Bhadra Fort

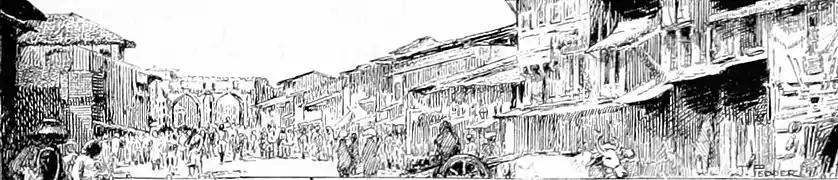

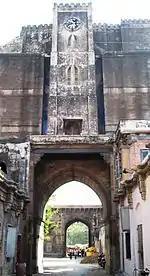
Bhadra fort clock tower

Bhadra Fort housed royal palaces and the beautiful Nagina Baugh and the royal Ahmed Shah's Mosque on the west side and an open area known as "Maidan-Shah" on the east side. It had a fortified city wall with 14 towers, eight gates and two large openings covering an area of 43 acres. The eastern wall on the river bank can still be seen. The fort complex was used as a royal court during his reign. On the eastern side of a fort, there is a triple gateway known as "Teen Darwaza" which was formerly an entrance to the royal square, "Maidan-Shah". The road beyond "Teen Darwaza" leads Manek Chowk, a mercantile square. On the south side along the road, there is a congregational mosque known as Jami Masjid.